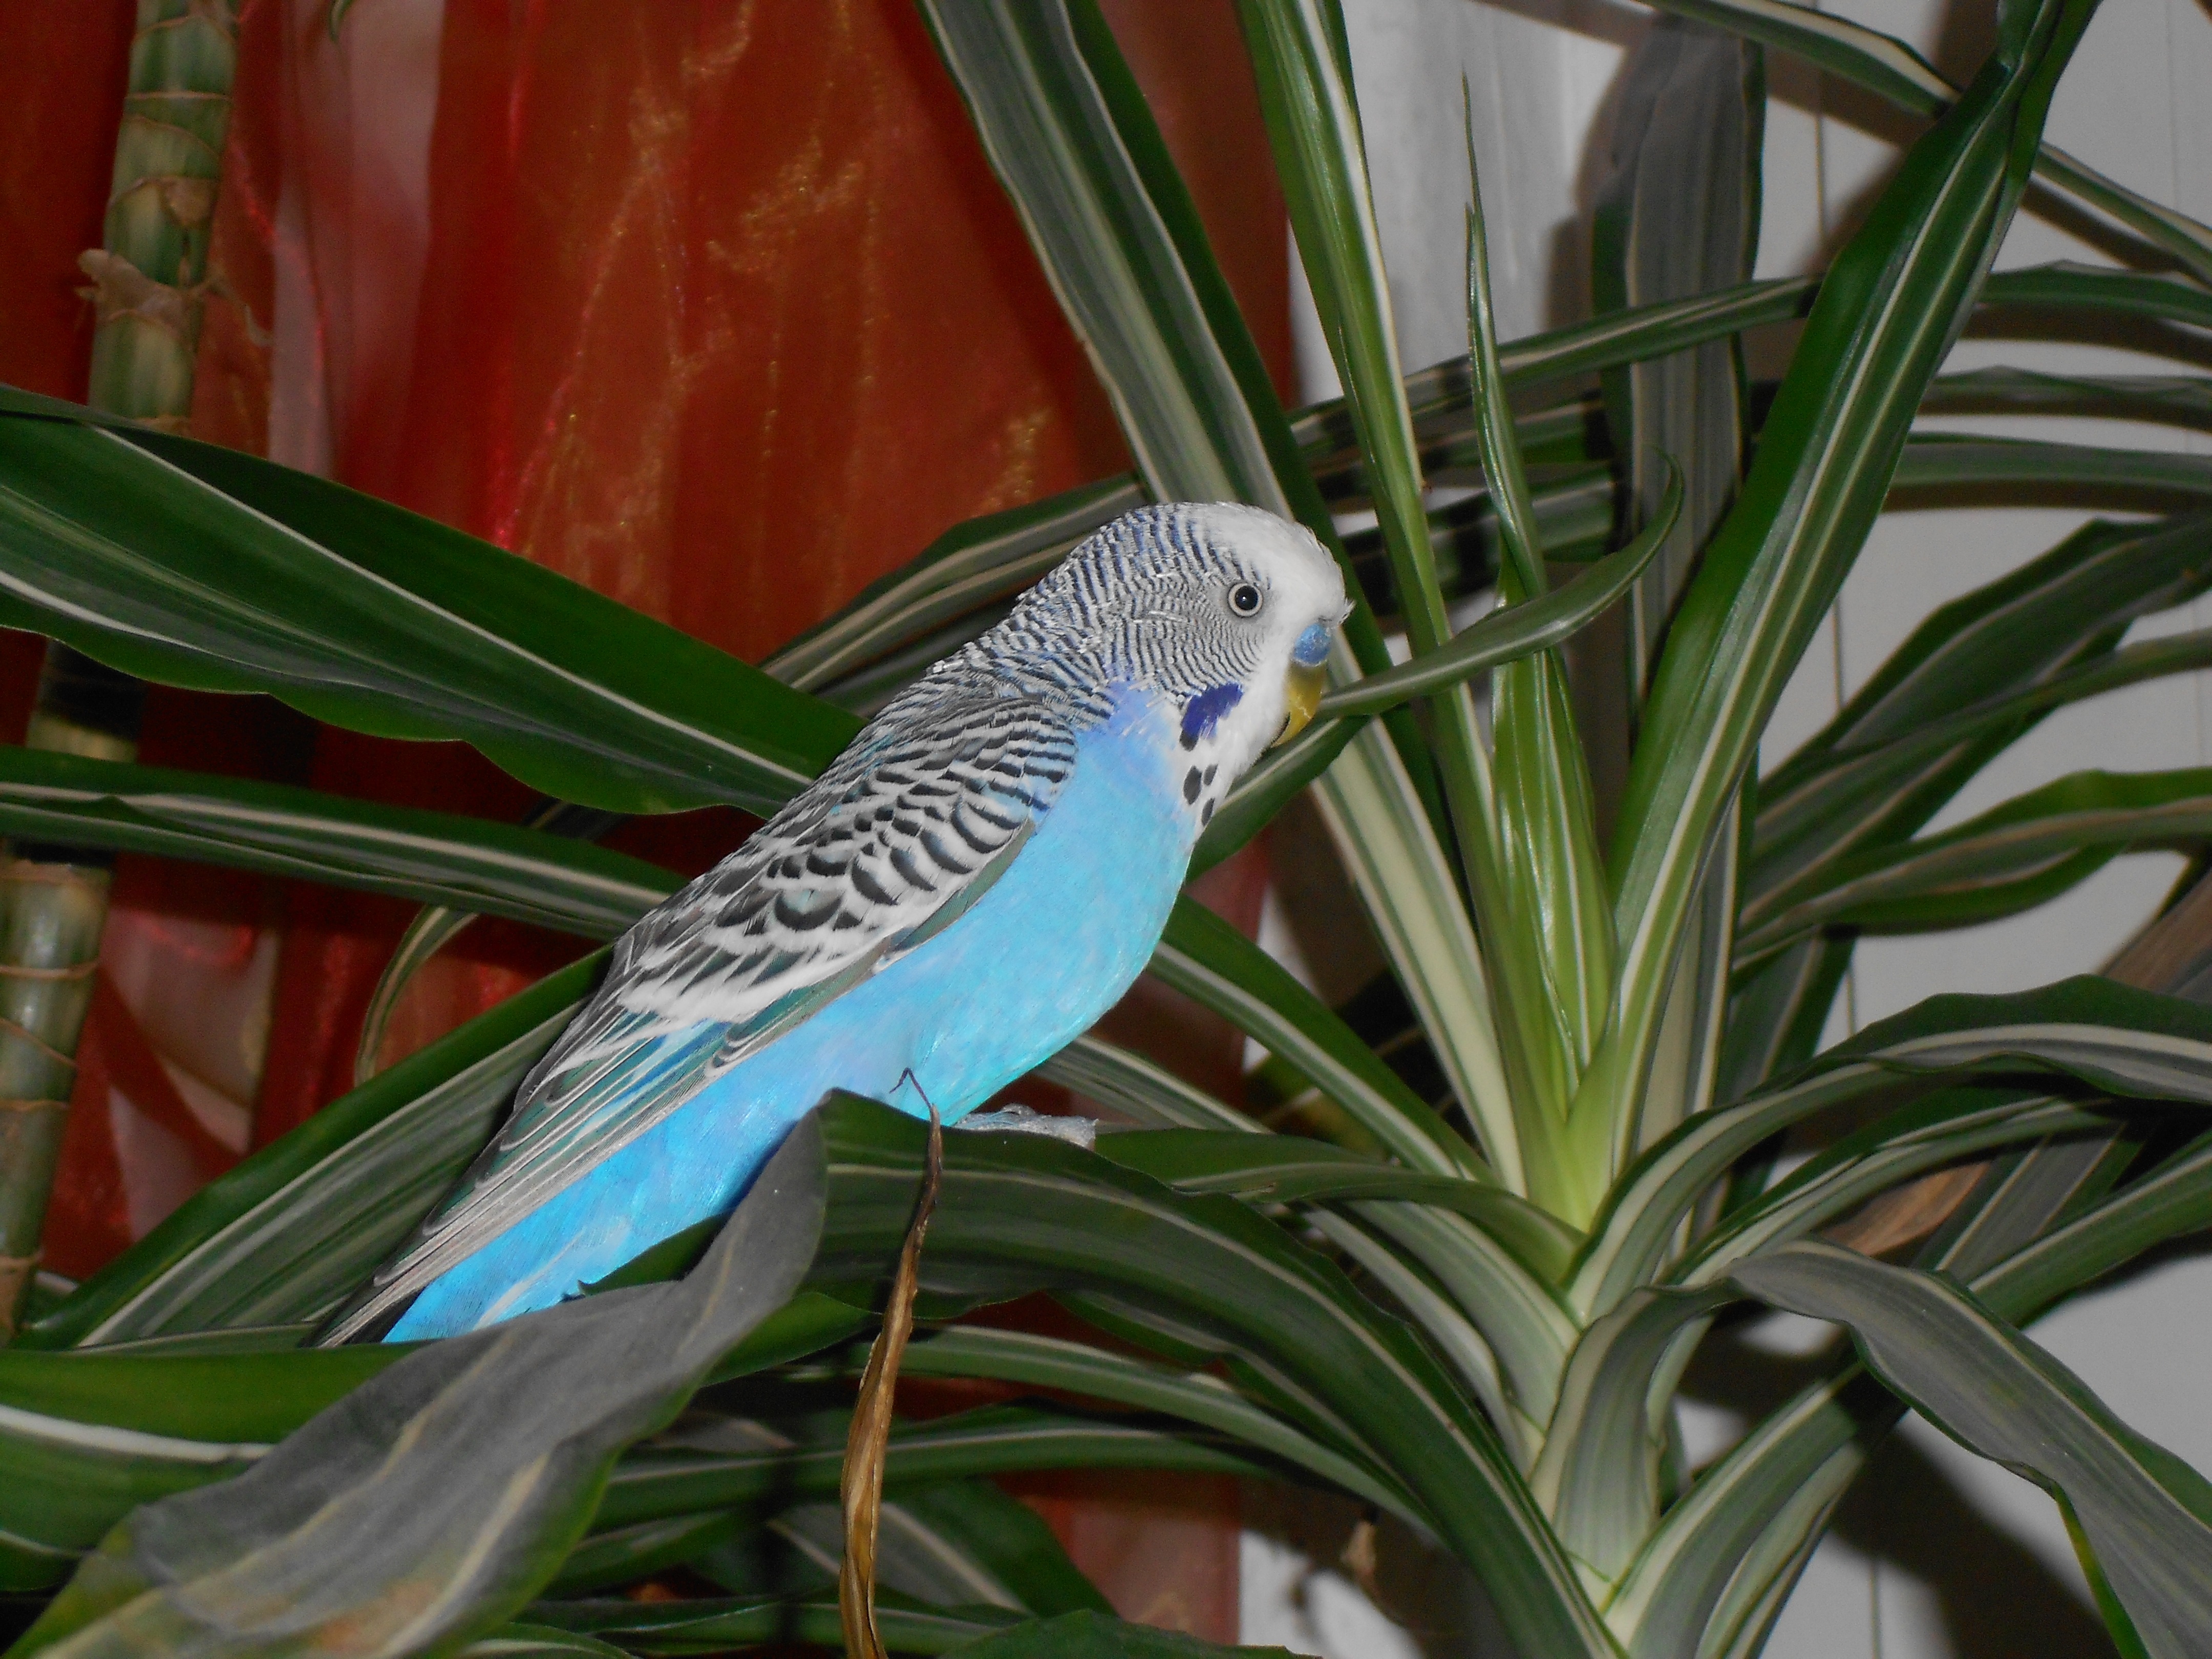
bird, wing, beak, palm, blue, fauna, macaw, vertebrate, parrot, parakeet, common pet parakeet, wellensttich